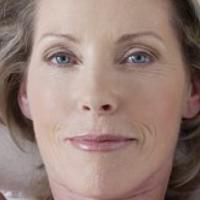
Age group: age 56-65